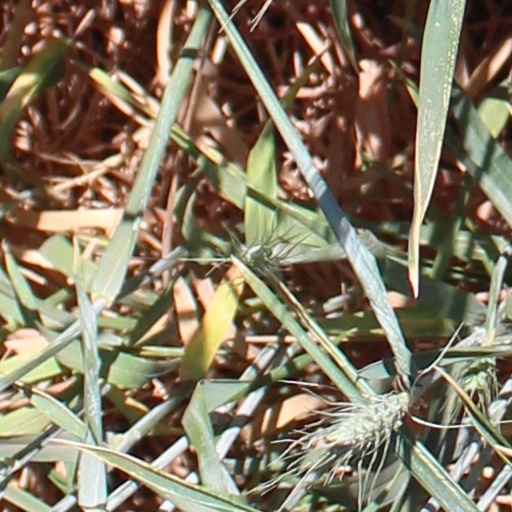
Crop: wheat